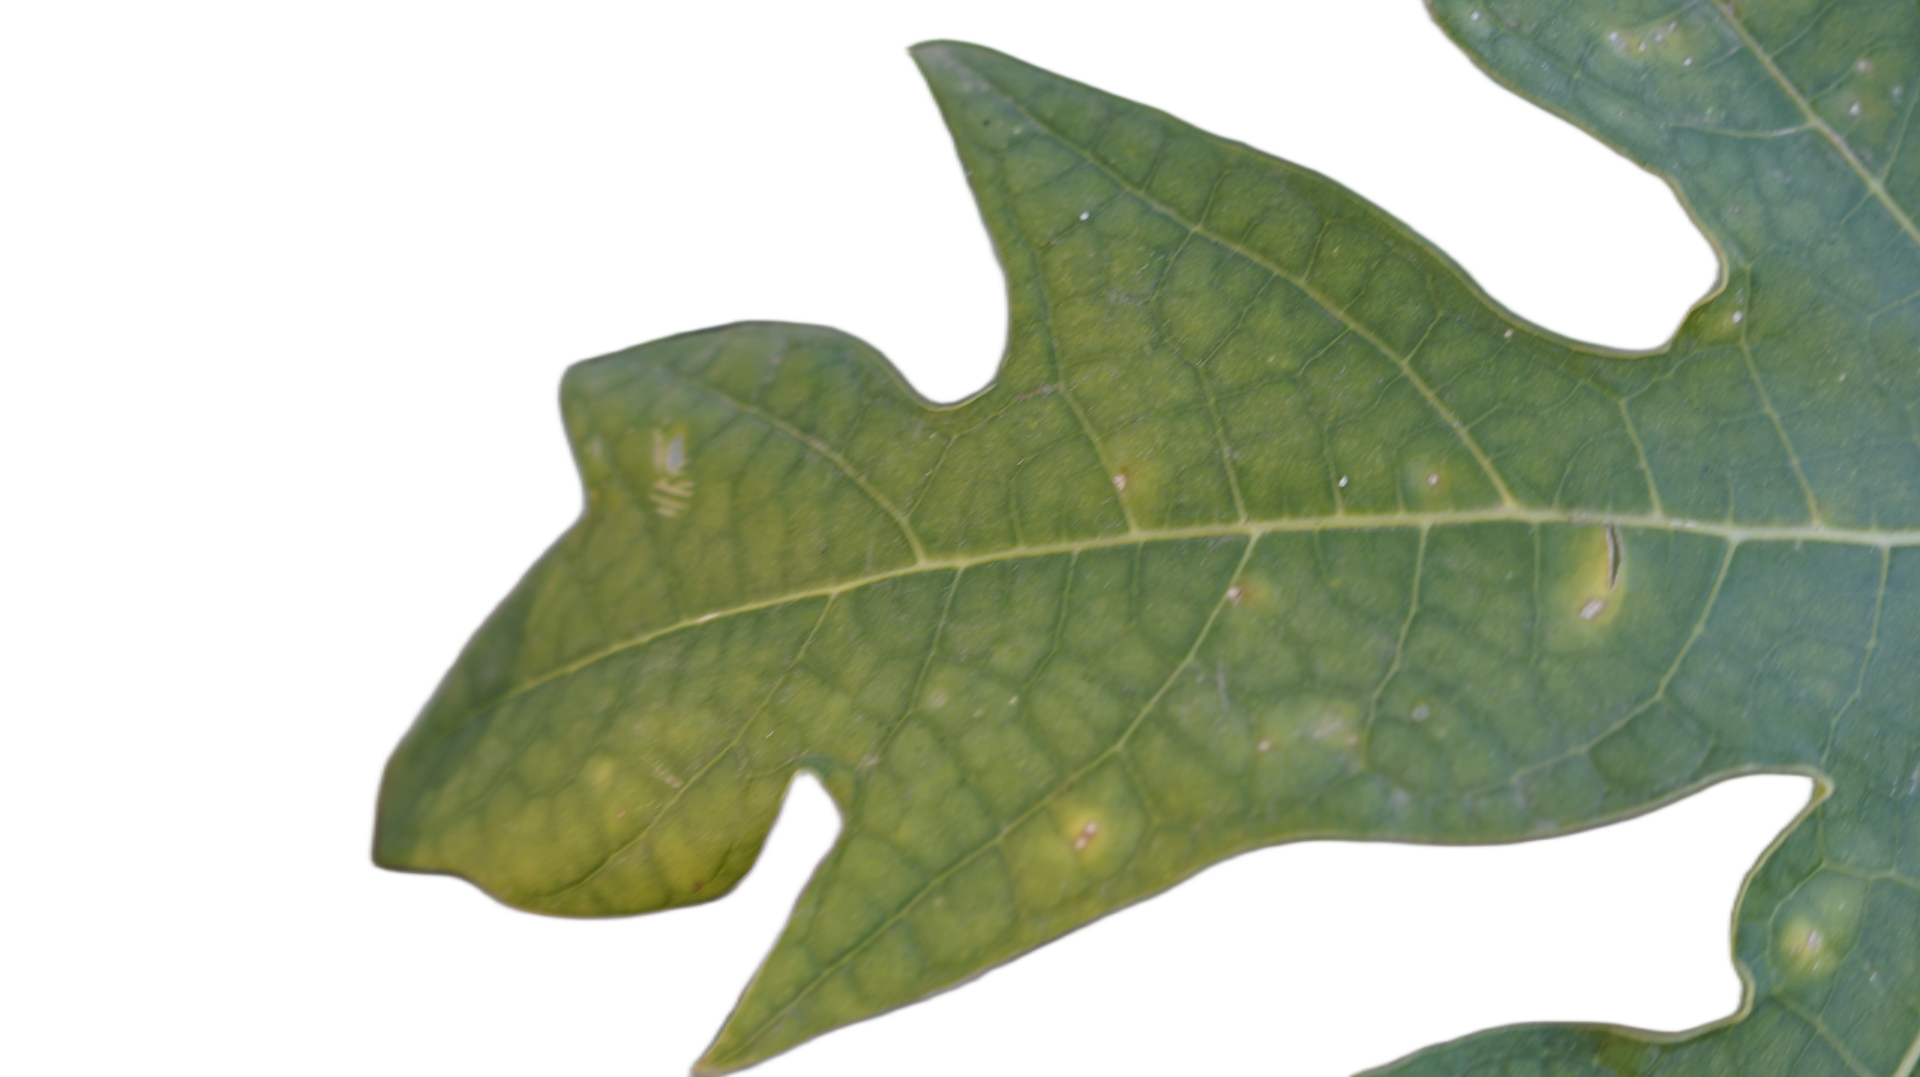
Crop: Papaya
Label: Carica_Insect_Hole